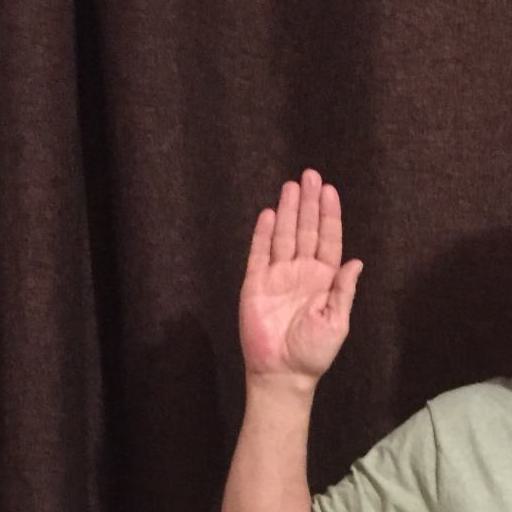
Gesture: stop